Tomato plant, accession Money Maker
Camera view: bottom (45 deg); turntable rotation: 120 degrees
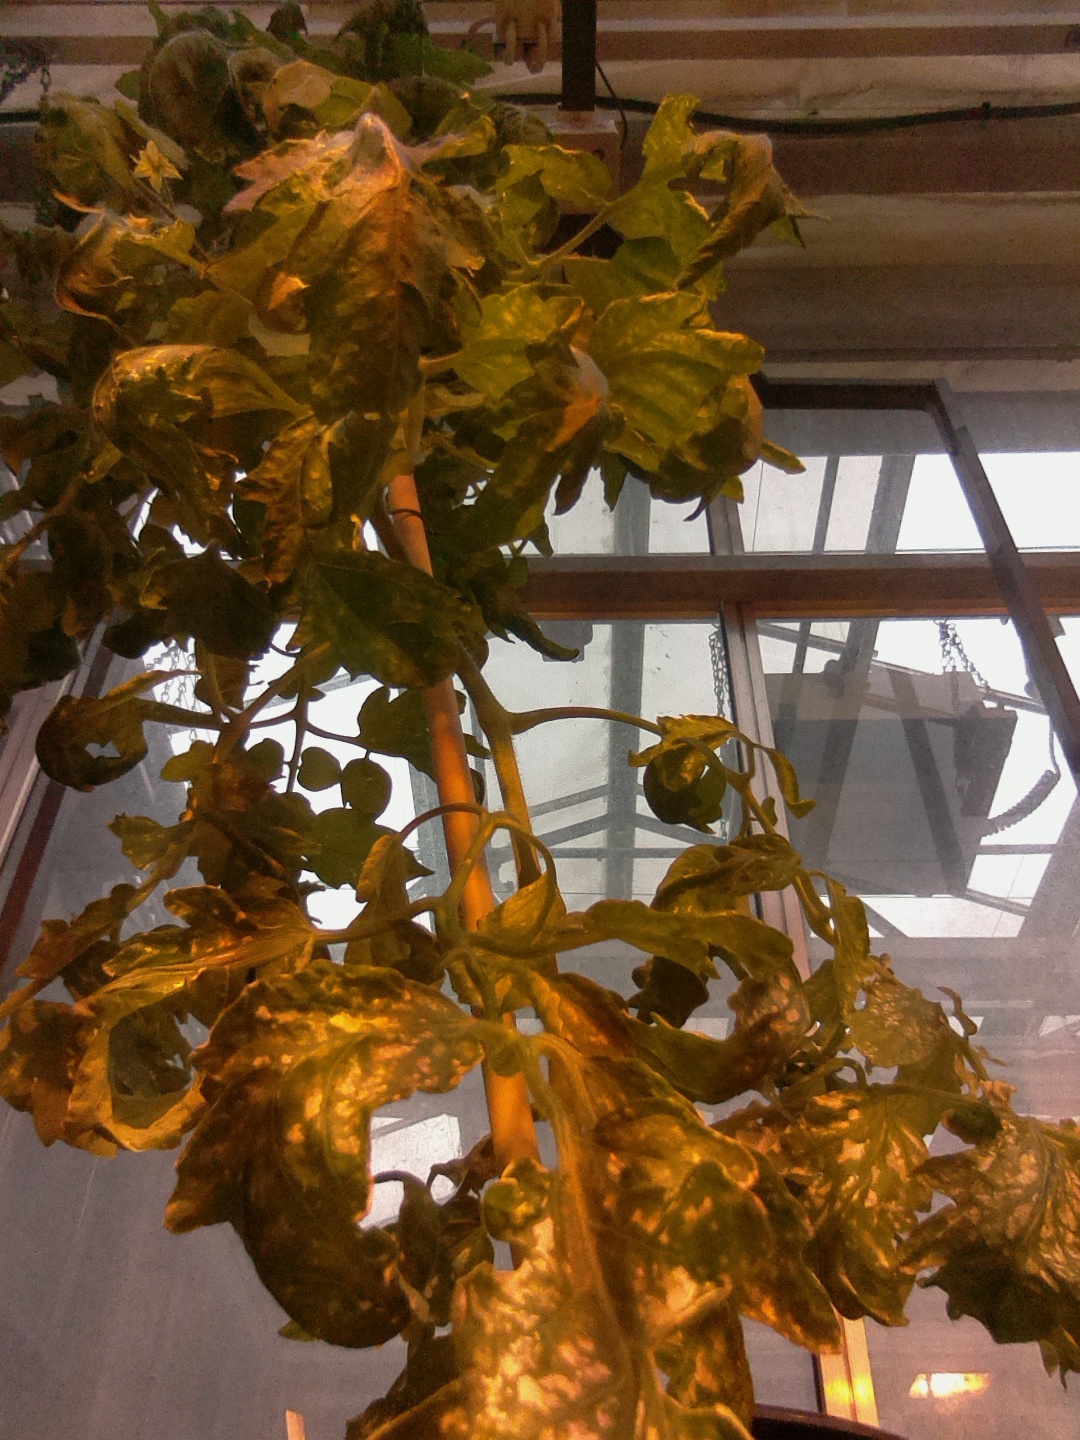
BBCH growth stage 70: Fruits at the main stem or branches visibles